United States Marine Air-Ground Task Force Reconnaissance

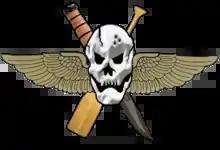
USMC Amphib Recon logo

All Marine Air-Ground Task Force (MAGTF) elements uses its own unique reconnaissance capabilities; the Aviation Combat Element (ACE) utilizes aerial reconnaissance, but the Command Element (CE) and the Ground Combat Element (GCE) operate in combined amphibious/ground reconnaissance.